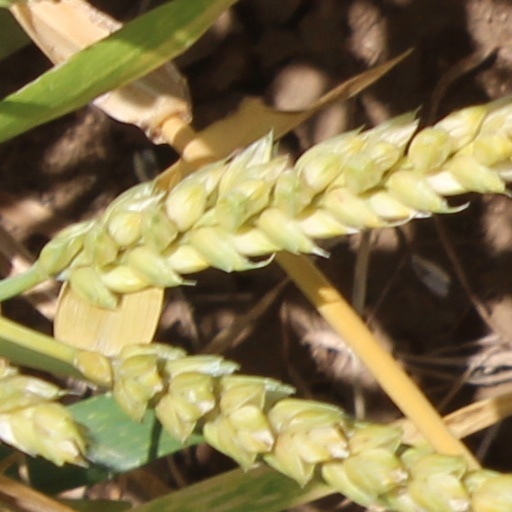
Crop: wheat